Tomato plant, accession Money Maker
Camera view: tilt-top (135 deg); turntable rotation: 180 degrees
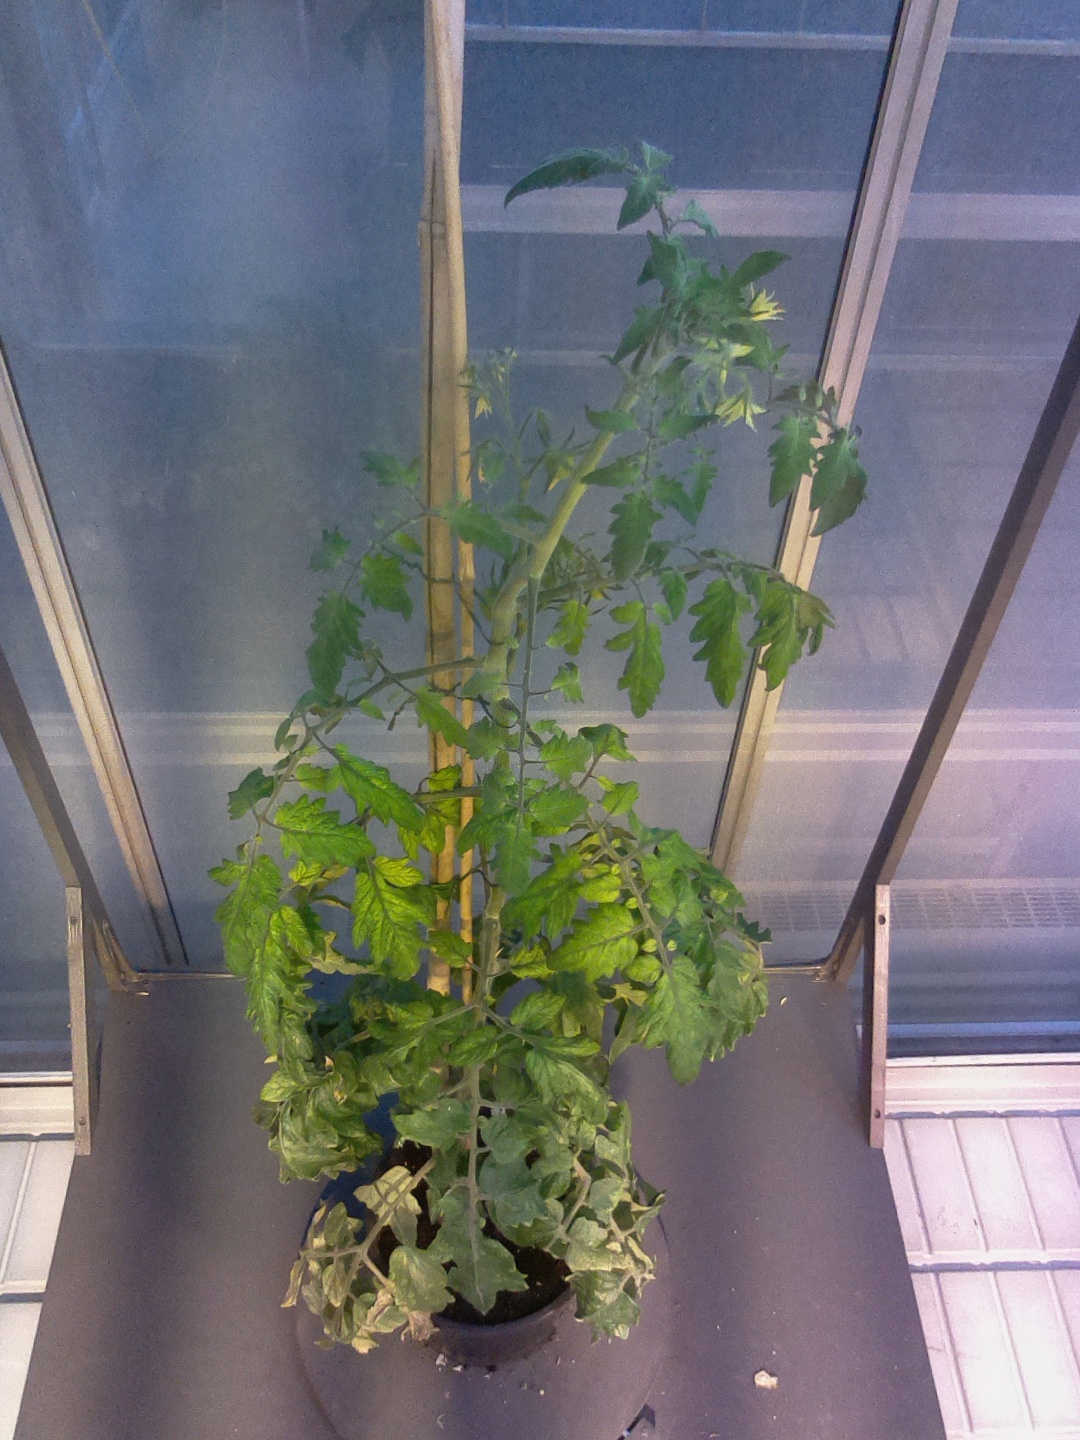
BBCH growth stage 75: 50%-60% of final fruit size